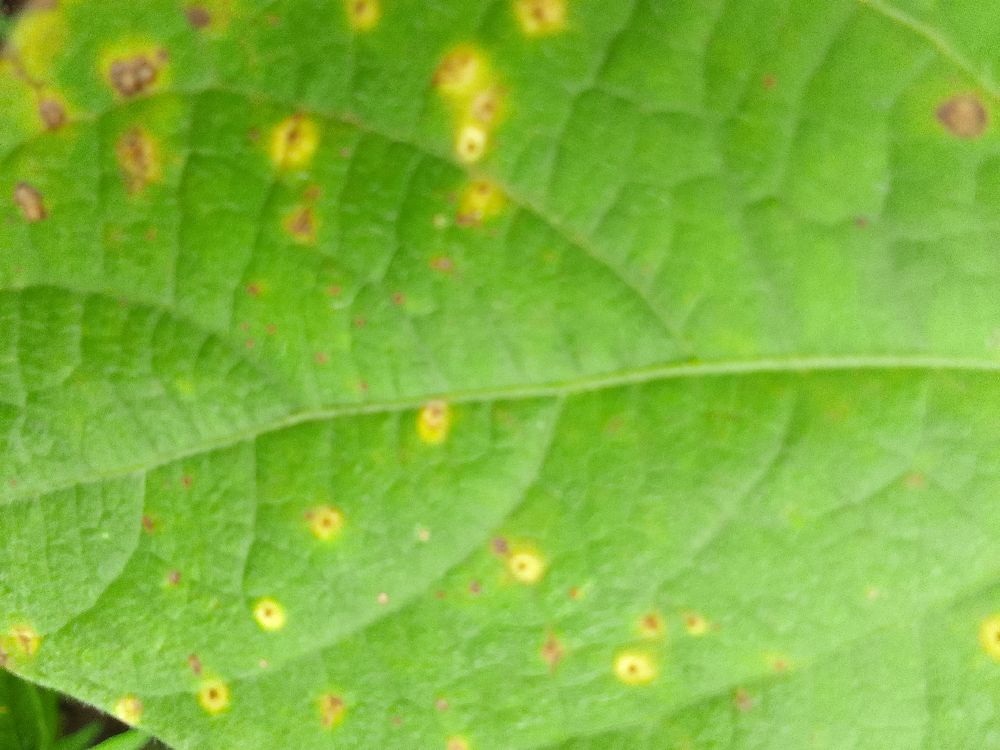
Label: rust